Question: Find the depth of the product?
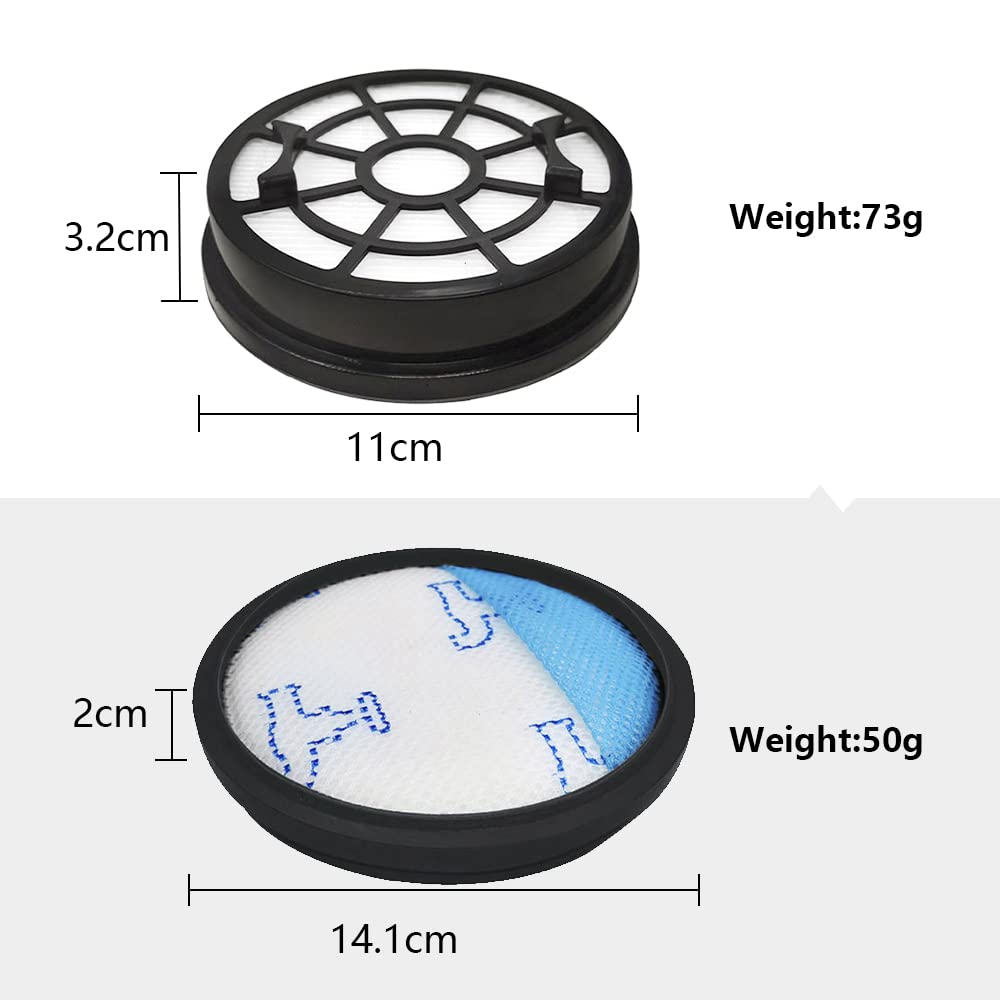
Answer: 11.0 centimetre